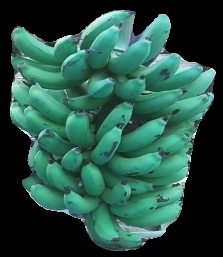
Variety: pachbale
Grade: grade3